Chiharu Araki

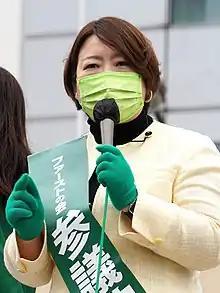
Chiharu Araki

Chiharu Araki (born March 1, 1982) is a Japanese politician who is currently serving as a member of the Tokyo Metropolitan Assembly and as the leader of the Tomin First no Kai political party.